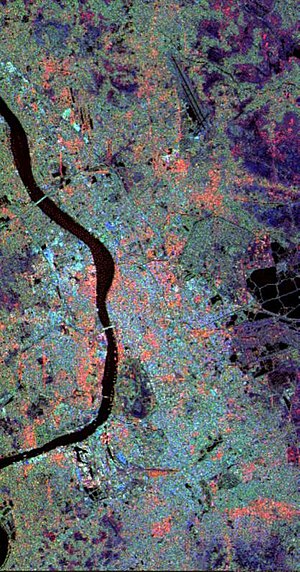
Kolkata / Geografi
Et radarbillede af Kolkata, der viser de forskellige anvendelser af jorden. Nord er mod øverste venstre hjørne af billedet. Det centrale Kolkata er det lyseblå og orange område på højre side af floden i midten af billedet.
Kolkata er hovedstaden i den indiske stat Vestbengalen. Den ligger i det østlige Indien på den østlige bred af Hooghly-floden i nærheden af Bangladesh. Selve byen har 4.496.694 indbyggere, men hvis man inkluderer de ydre dele af byen samt forstæder når man en befolkning på 14.950.000, hvilket gør den til den tredjestørste by i Indien.